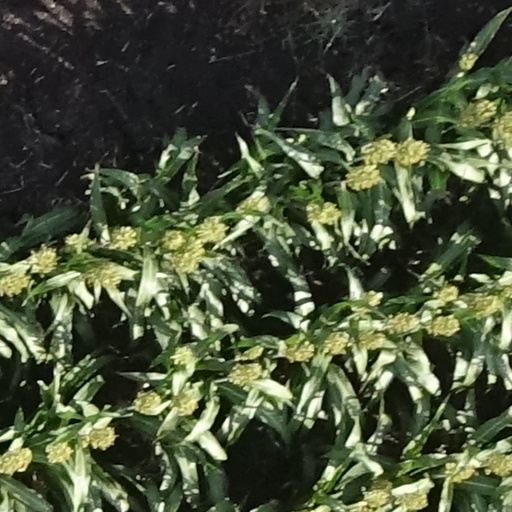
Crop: sorghum